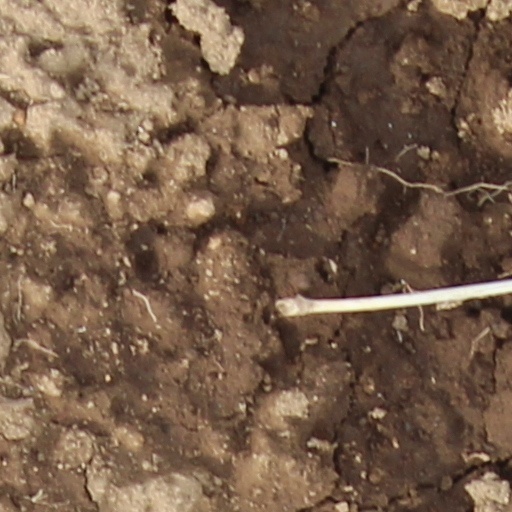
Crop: wheat